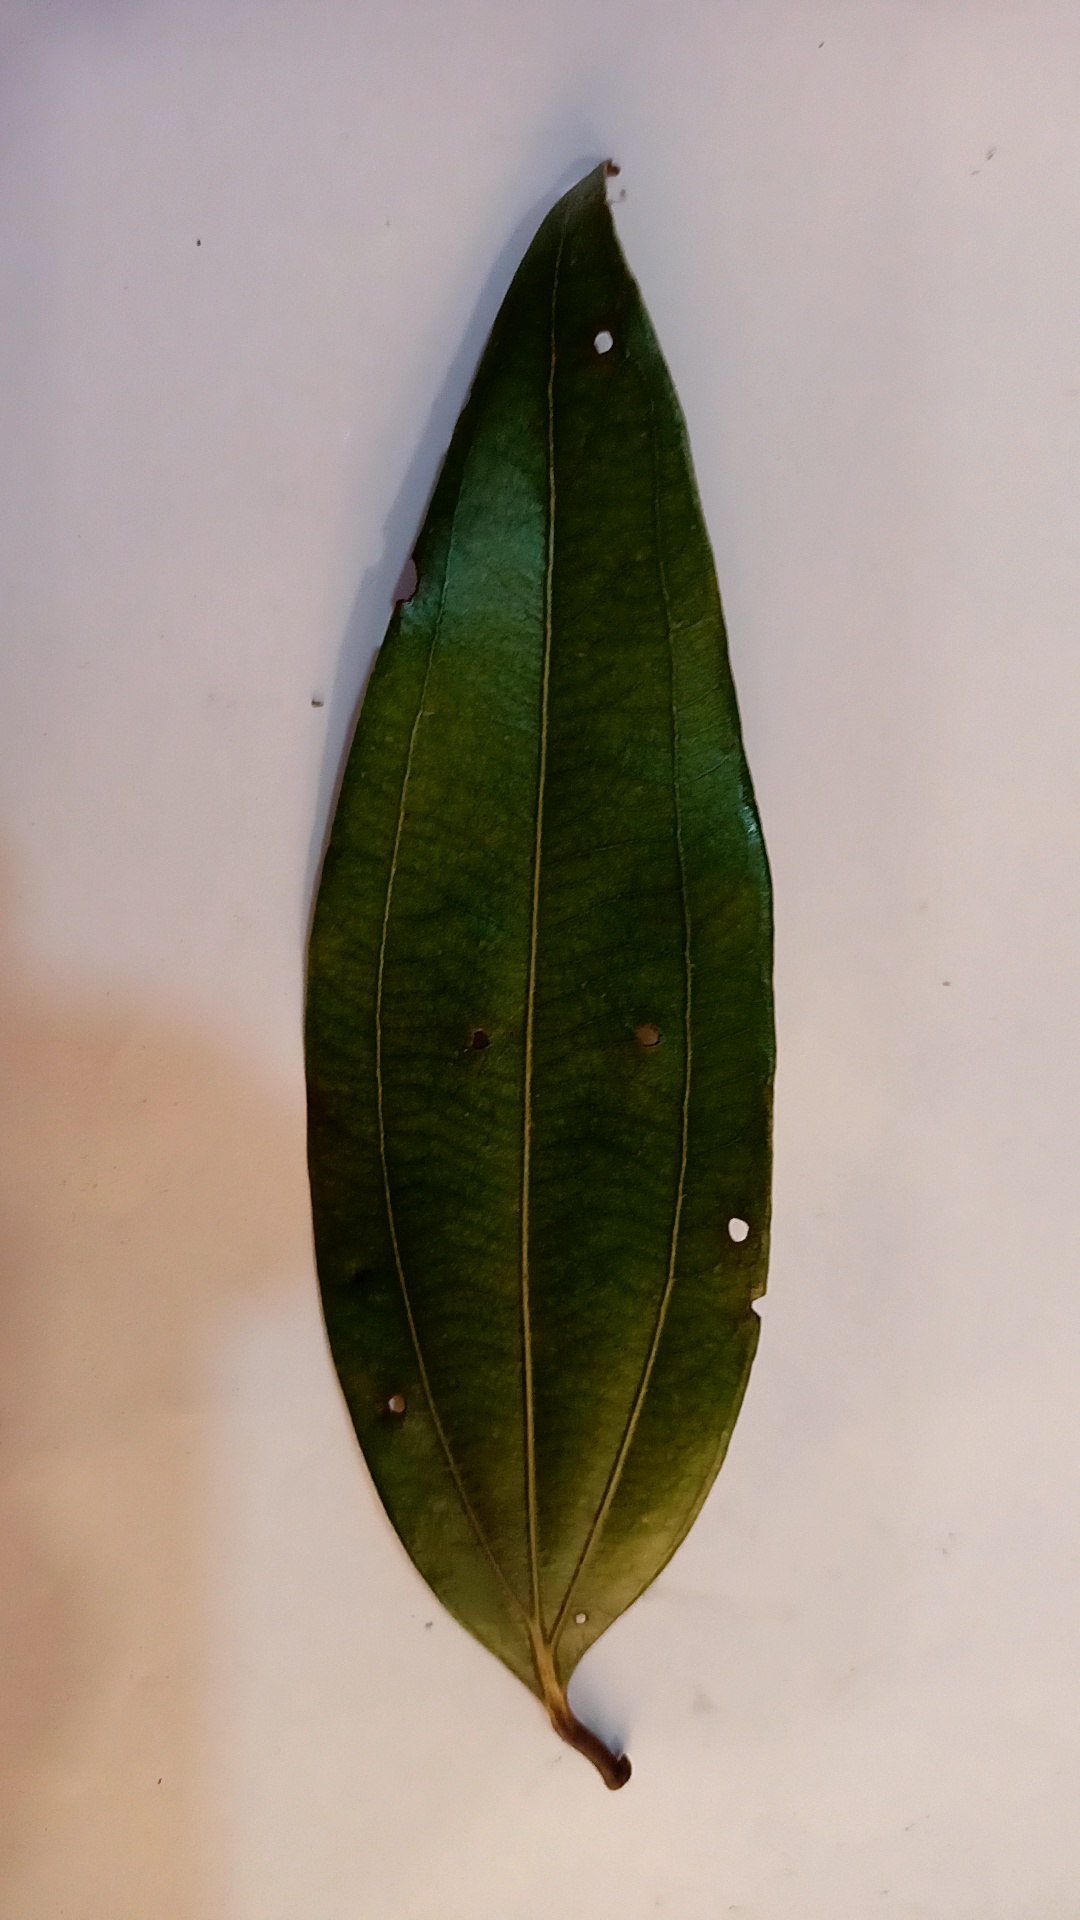
Label: Disease